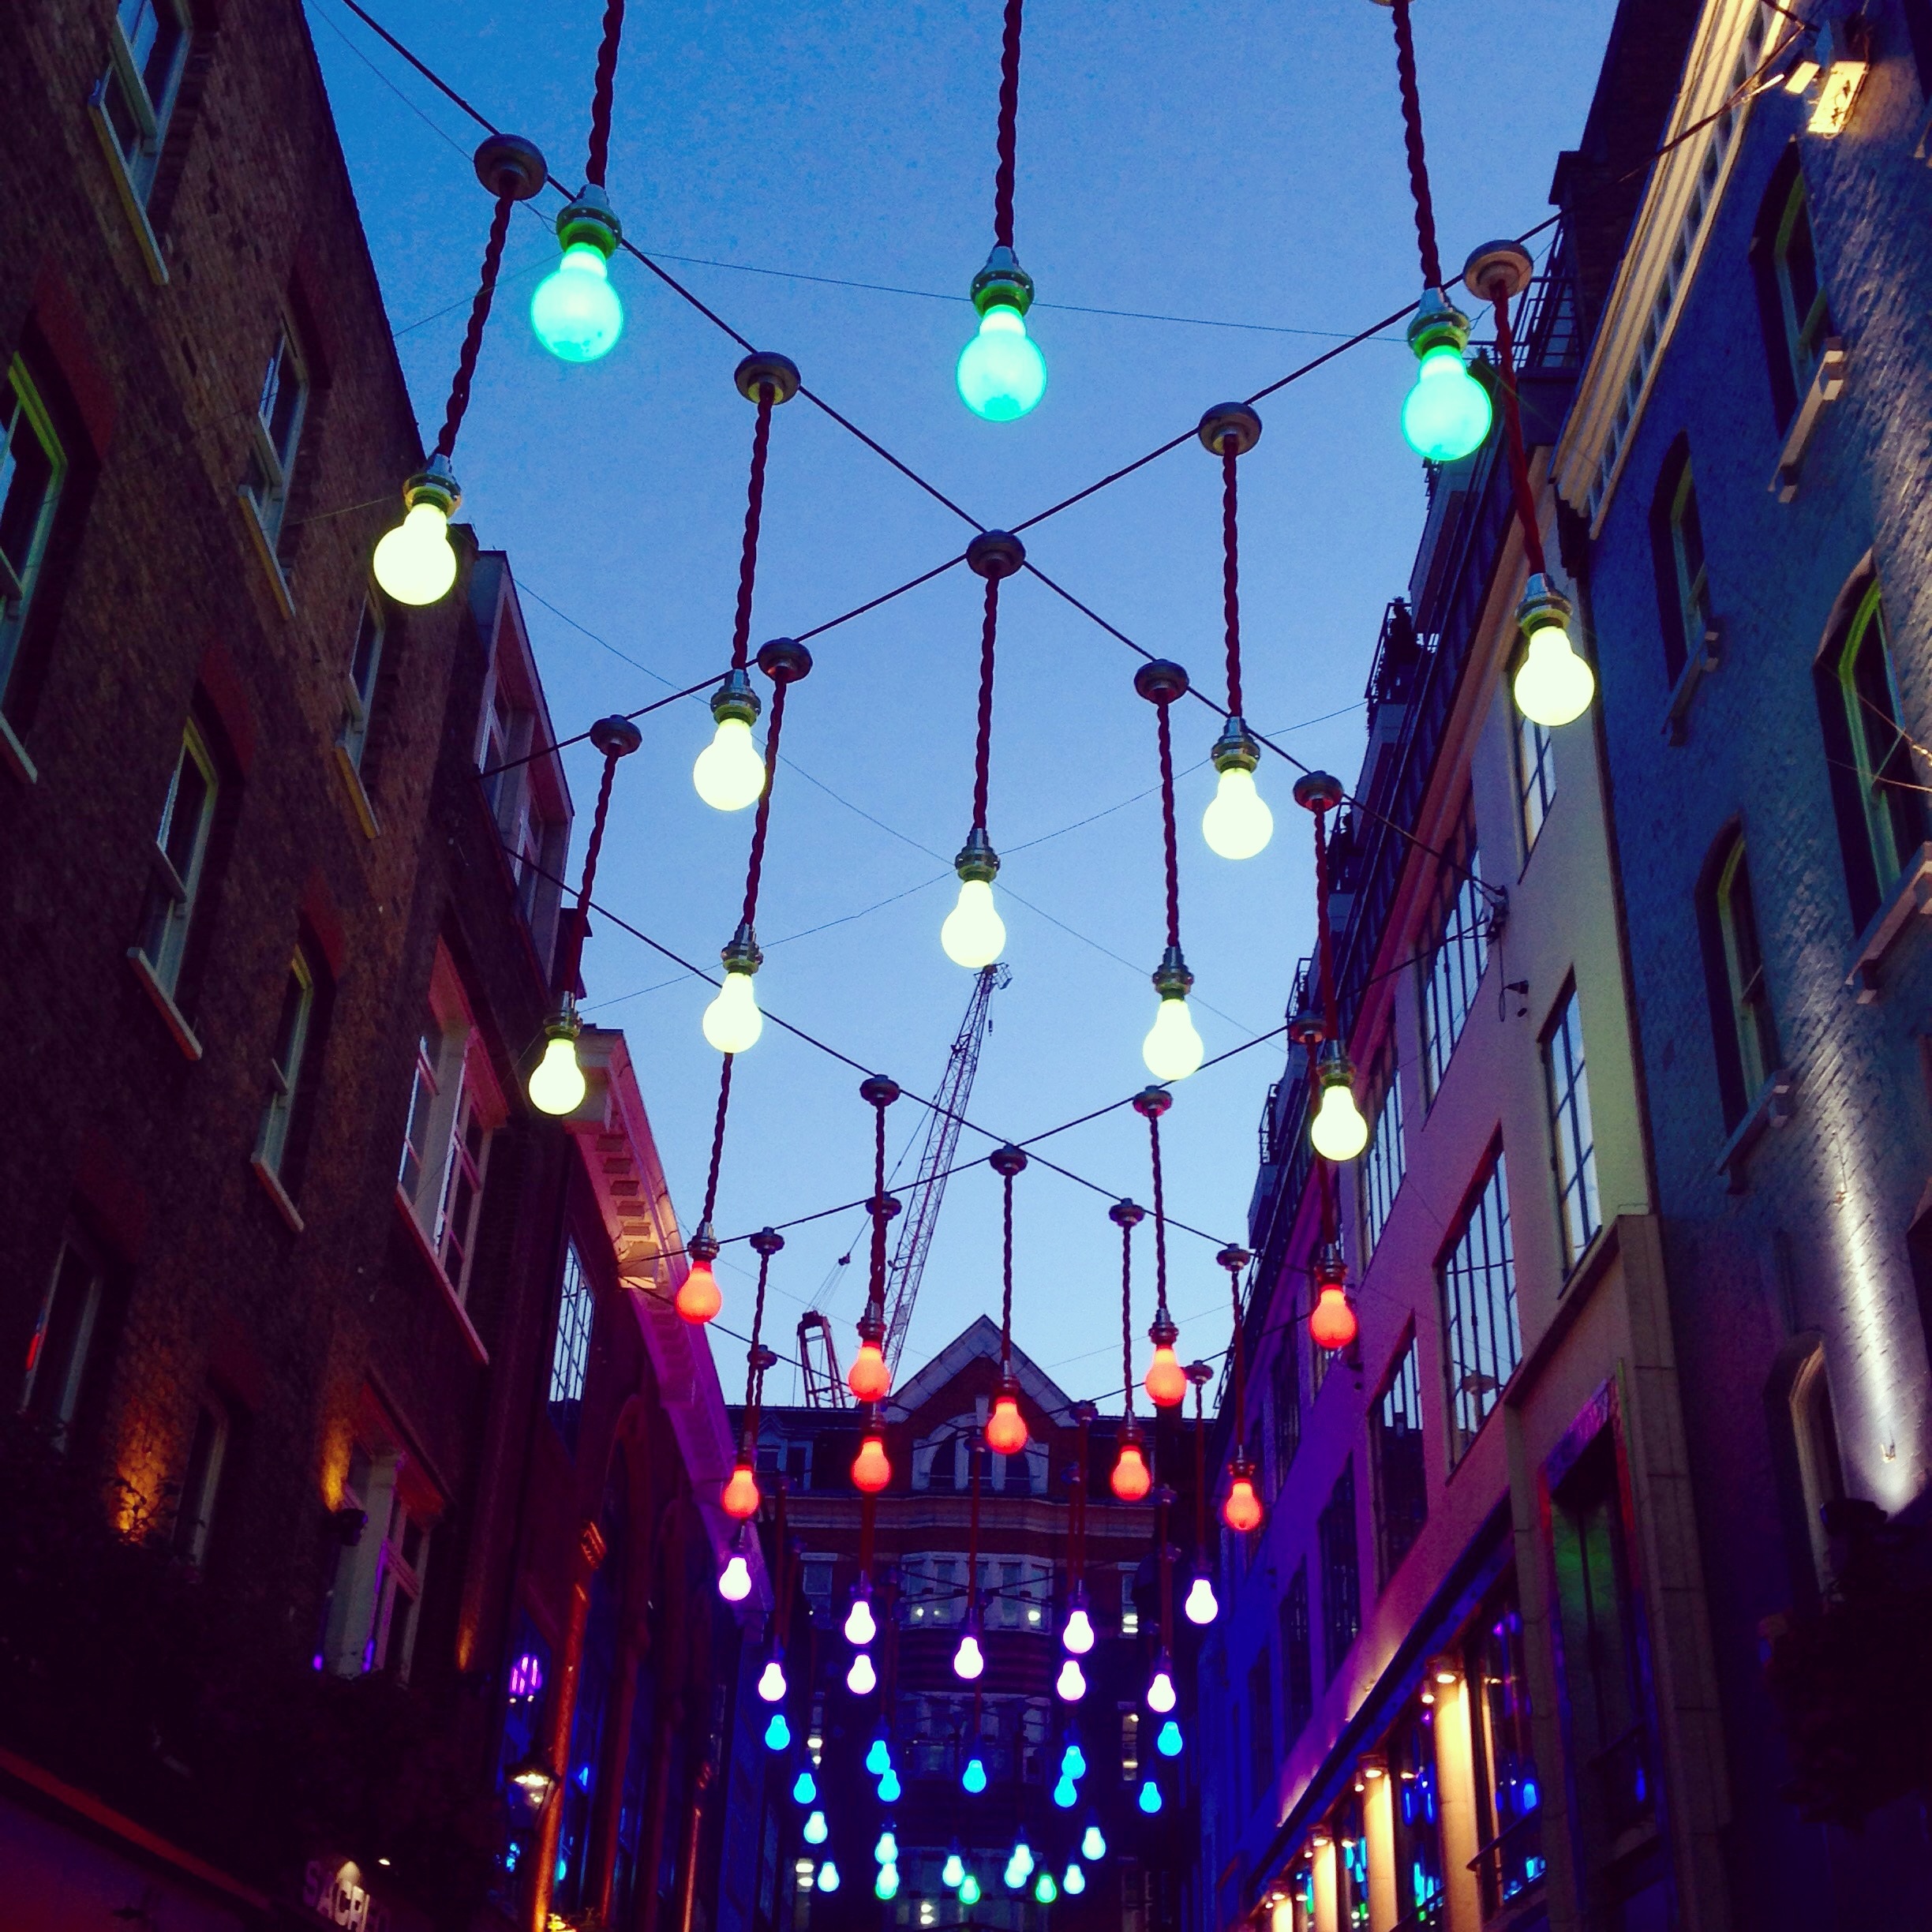
light, sky, night, city, atmosphere, evening, twilight, lantern, color, blue, lamp, electricity, light bulb, pear, lighting, street lamp, energy, london, lights, bulbs, mood, ambience, street lighting, carnaby street, electric light, sea of light